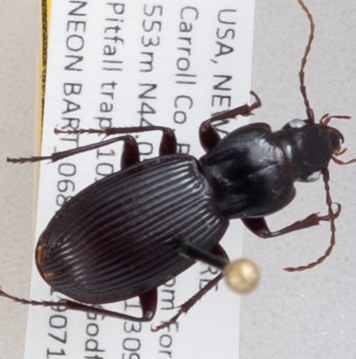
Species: Pterostichus adoxus
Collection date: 2019-07-10
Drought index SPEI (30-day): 0.334
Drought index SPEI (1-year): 1.28
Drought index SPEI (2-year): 0.664